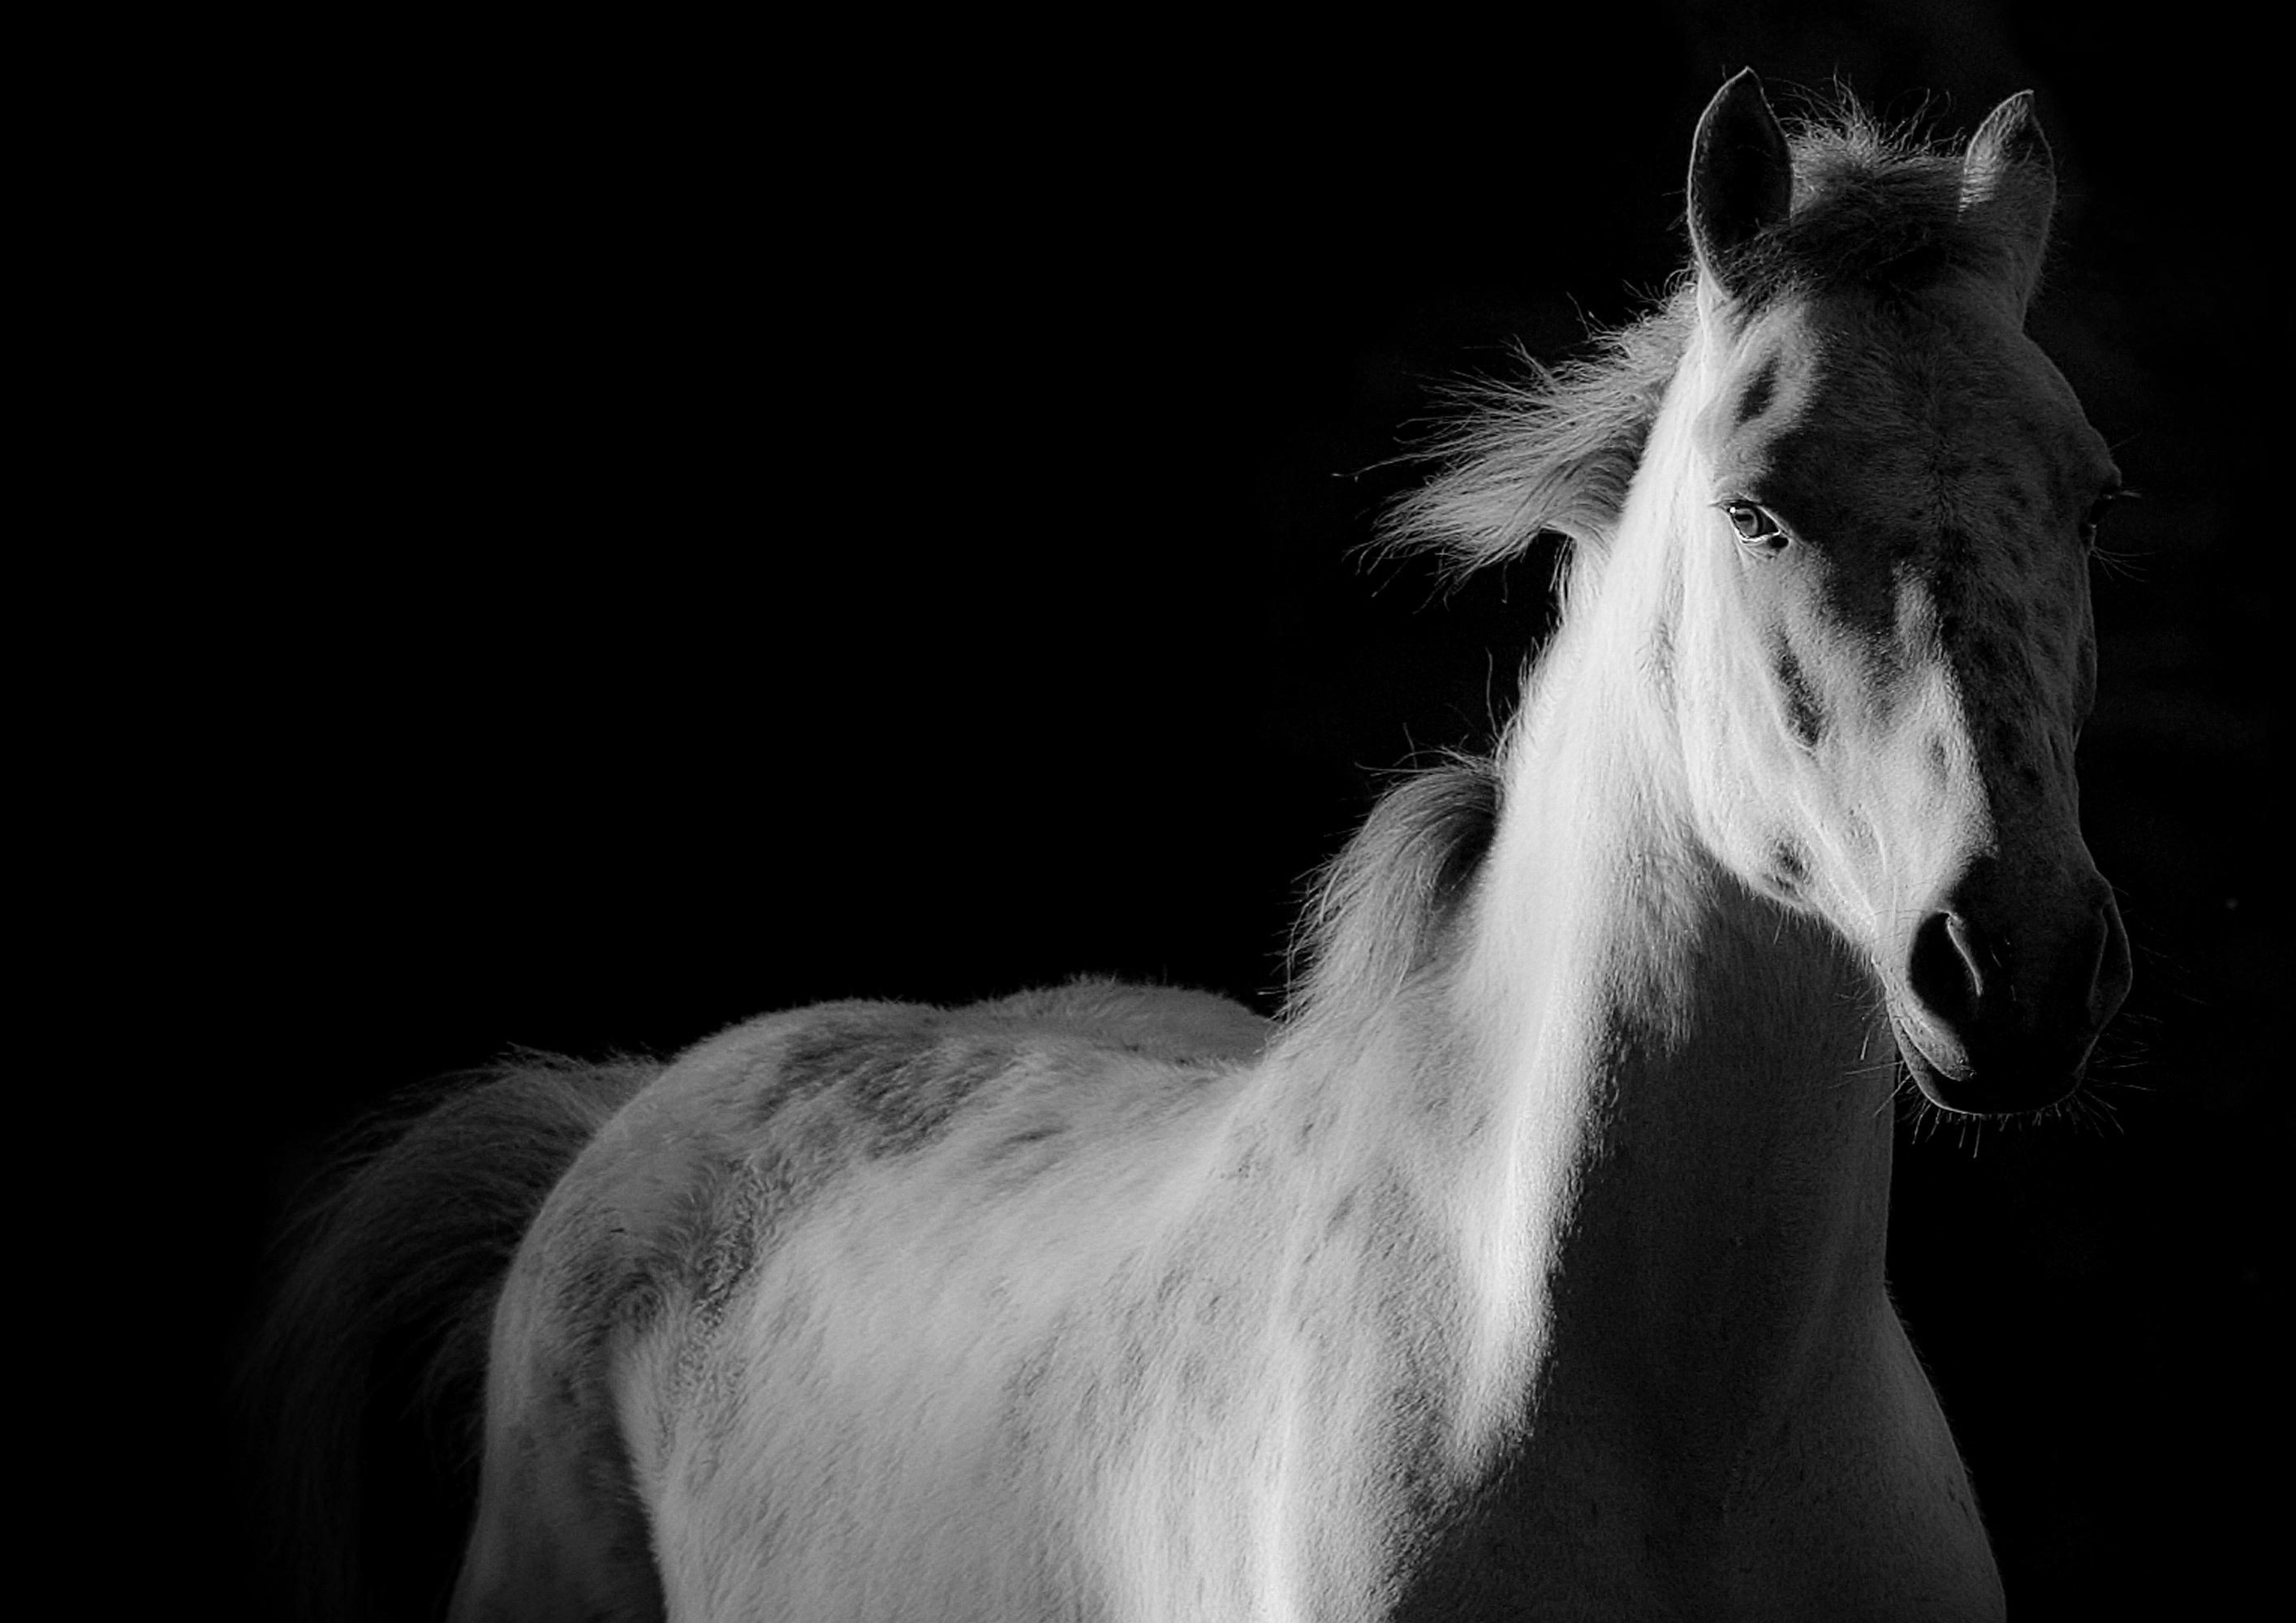
shoe, black and white, white, photography, horse, mammal, stallion, mane, black, monochrome, equine, animals, vertebrate, horseback riding, white horse, monochrome photography, horse like mammal, mustang horse